17 equal temperament

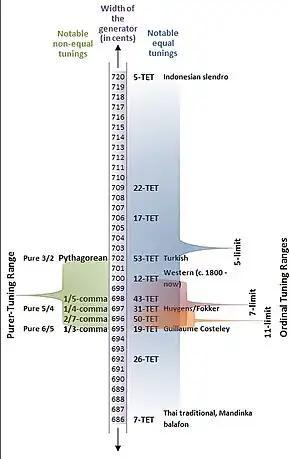
Figure 1: 17-ET on the regular diatonic tuning continuum at P5=705.88 cents.

In music, 17 equal temperament is the tempered scale derived by dividing the octave into 17 equal steps (equal frequency ratios). Each step represents a frequency ratio of , or 70.6 cents.